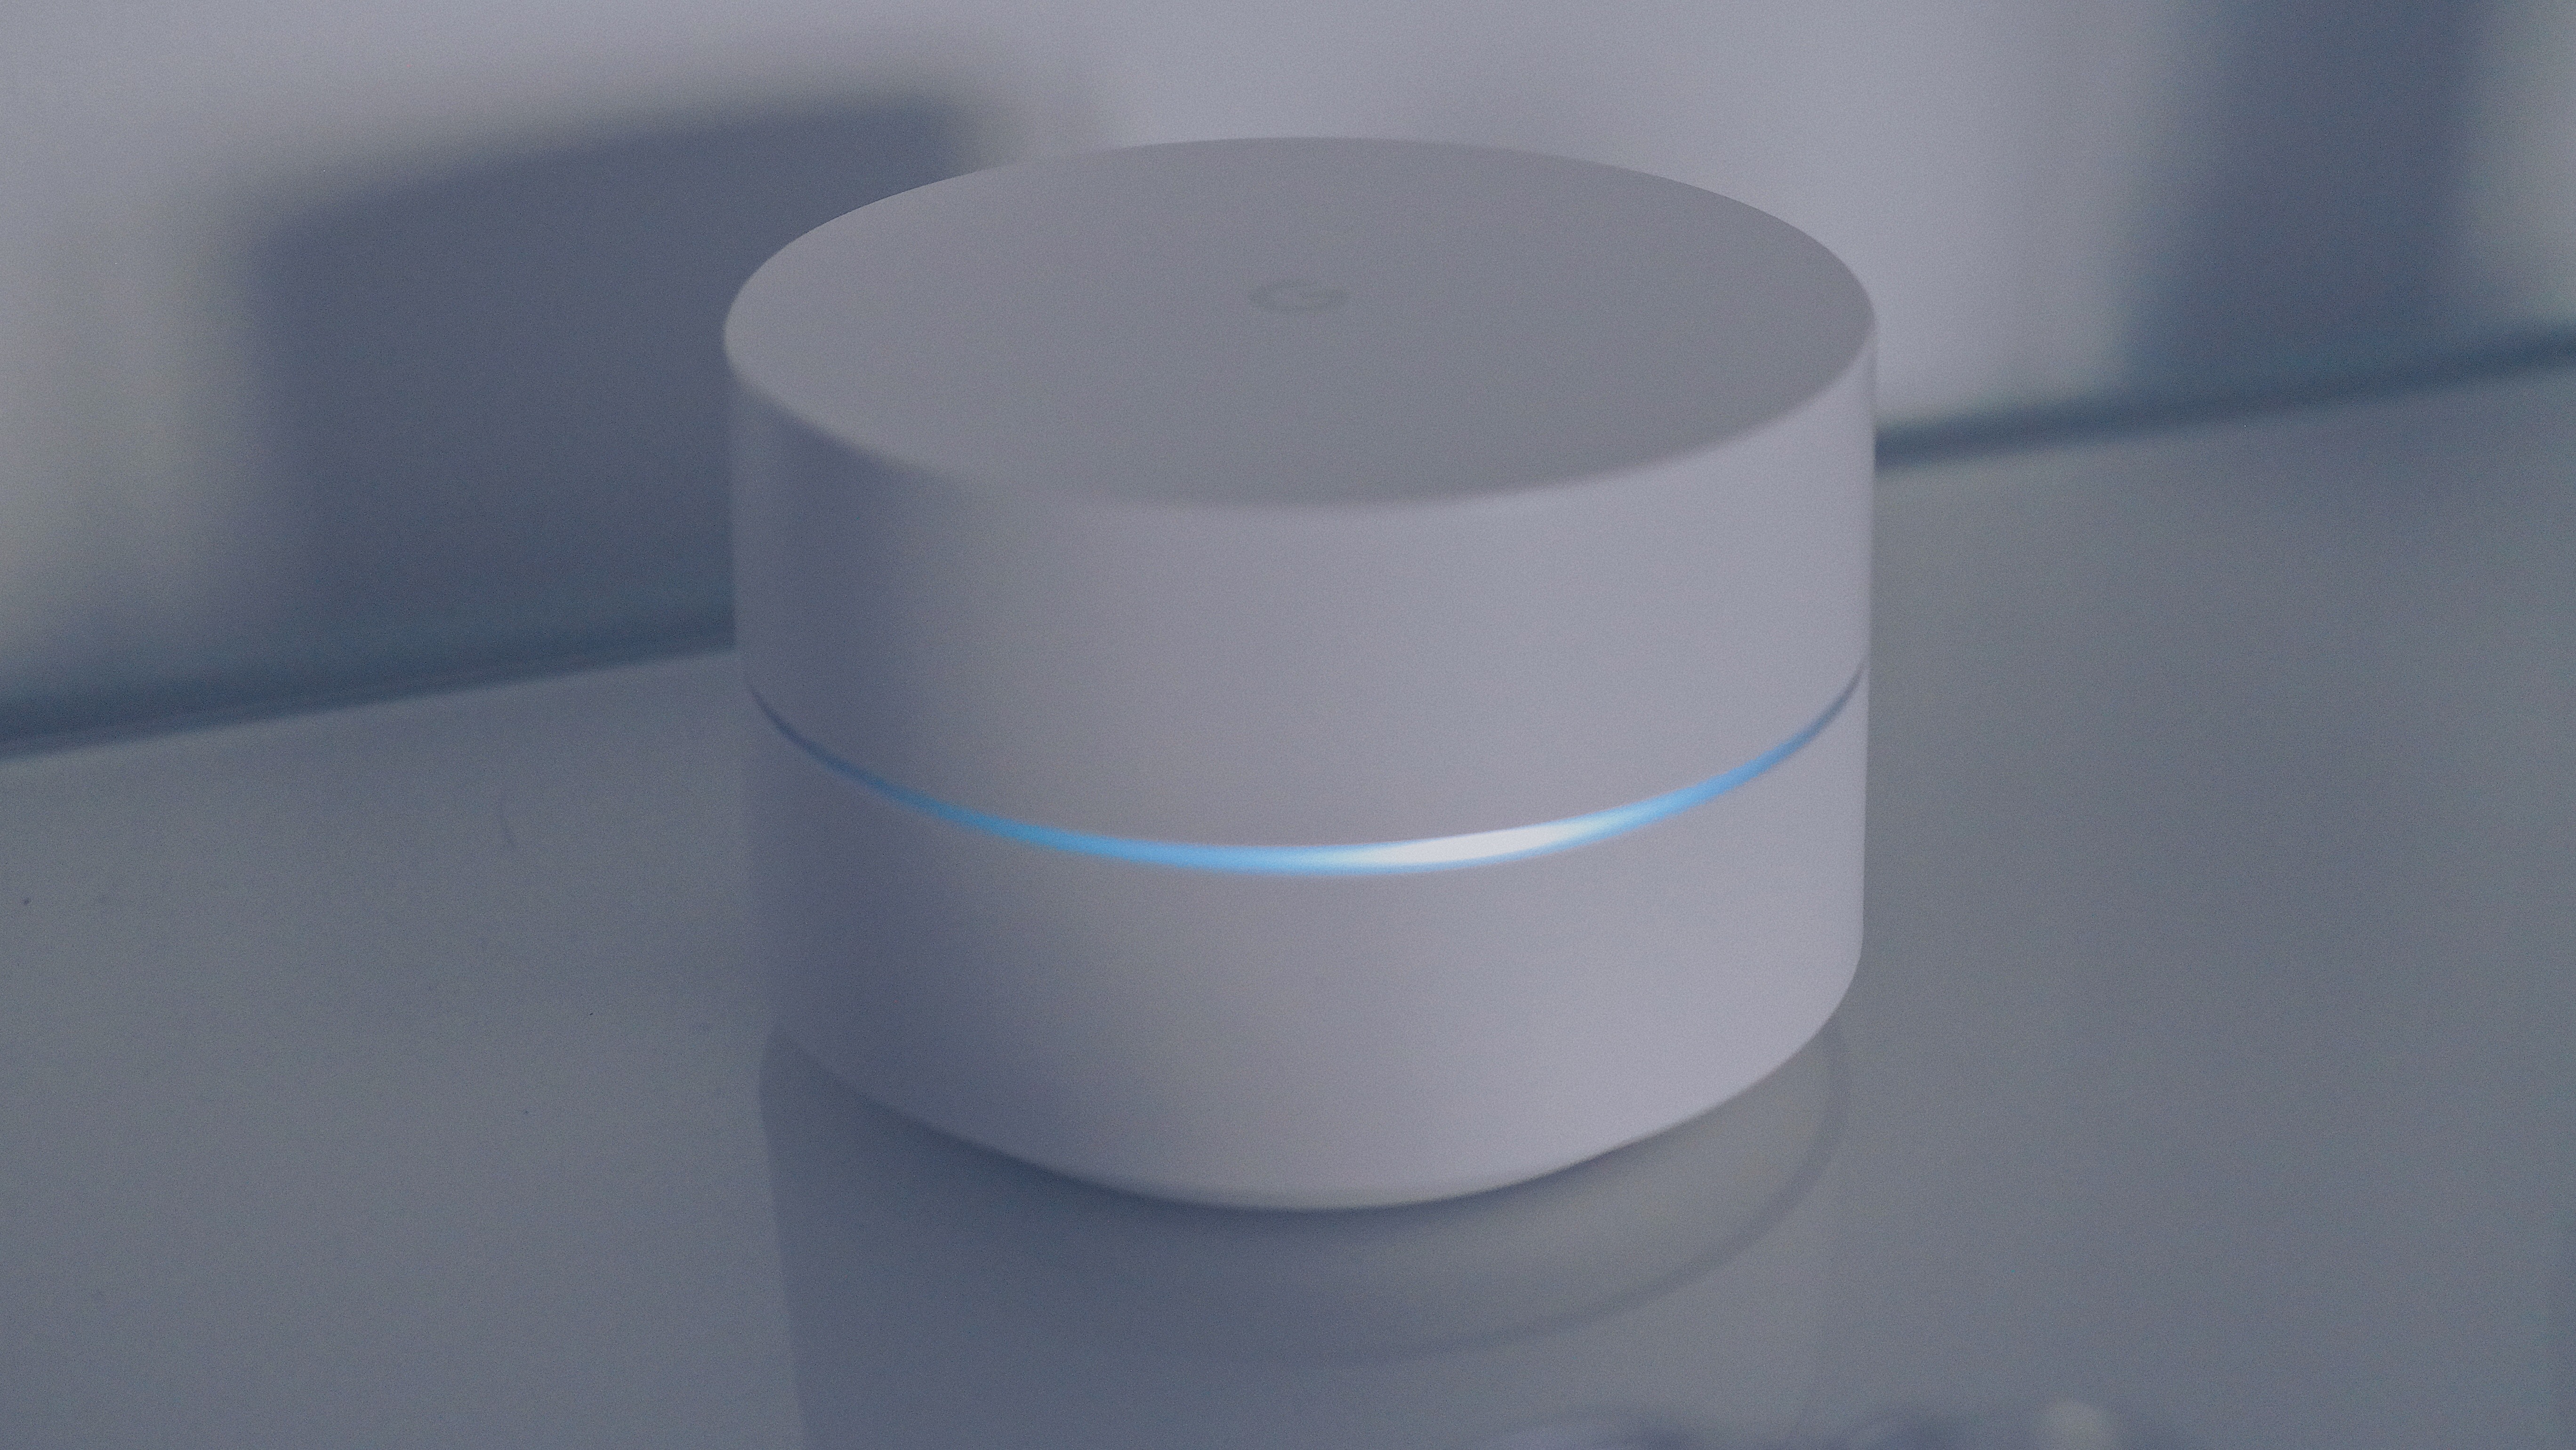
cylinder, plastic